Alexander Horst

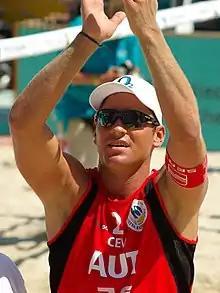

Alexander Horst (born 20 December 1982) is a beach volleyball player from Austria. He currently plays on the FIVB World Beach Volleyball Tour with new partner Clemens Doppler. Horst found most success with partner Florian Gosch on the FIVB World Beach Volleyball Tour, however a knee injury forced Florian Gosch into early retirement in autumn 2010.